Mad Ship

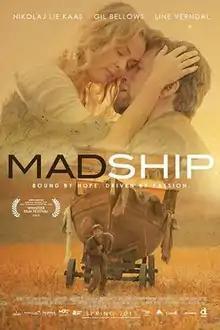
Official release poster

Mad Ship is a 2012 Canadian period drama film directed by David Mortin, from a screenplay by Mortin, Maureen Dorey-Lukie, and Patricia Fogliato. The film stars Nikolaj Lie Kaas, Gil Bellows, Rachel Blanchard, Martha Burns, Aidan Devine, Gage Munroe, and Line Verndal. Set during the Great Depression, it follows Tomas Sorensen (Kaas), a Norwegian man who emigrates with his family to Canada to establish a wheat dynasty, but when his wife Solveig (Verndal) dies, he embarks on a mission to build a ship and return her body to Norway.